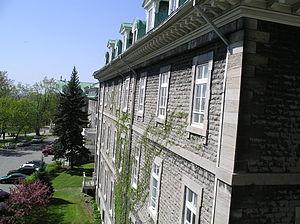
Vue sur l'école Villa Maria à partir de l'aile St-Michel (aile A)
Cette liste des biens patrimoniaux de la région Montréal reprend les titres des articles du livre Les chemins de la mémoire. Ces biens patrimoniaux ont été reconnus par le Gouvernement du Québec.
Villa Maria est une école d'enseignement secondaire privée mixte, située à Montréal, à l'emplacement de Monklands, ancienne résidence du gouverneur du Canada.